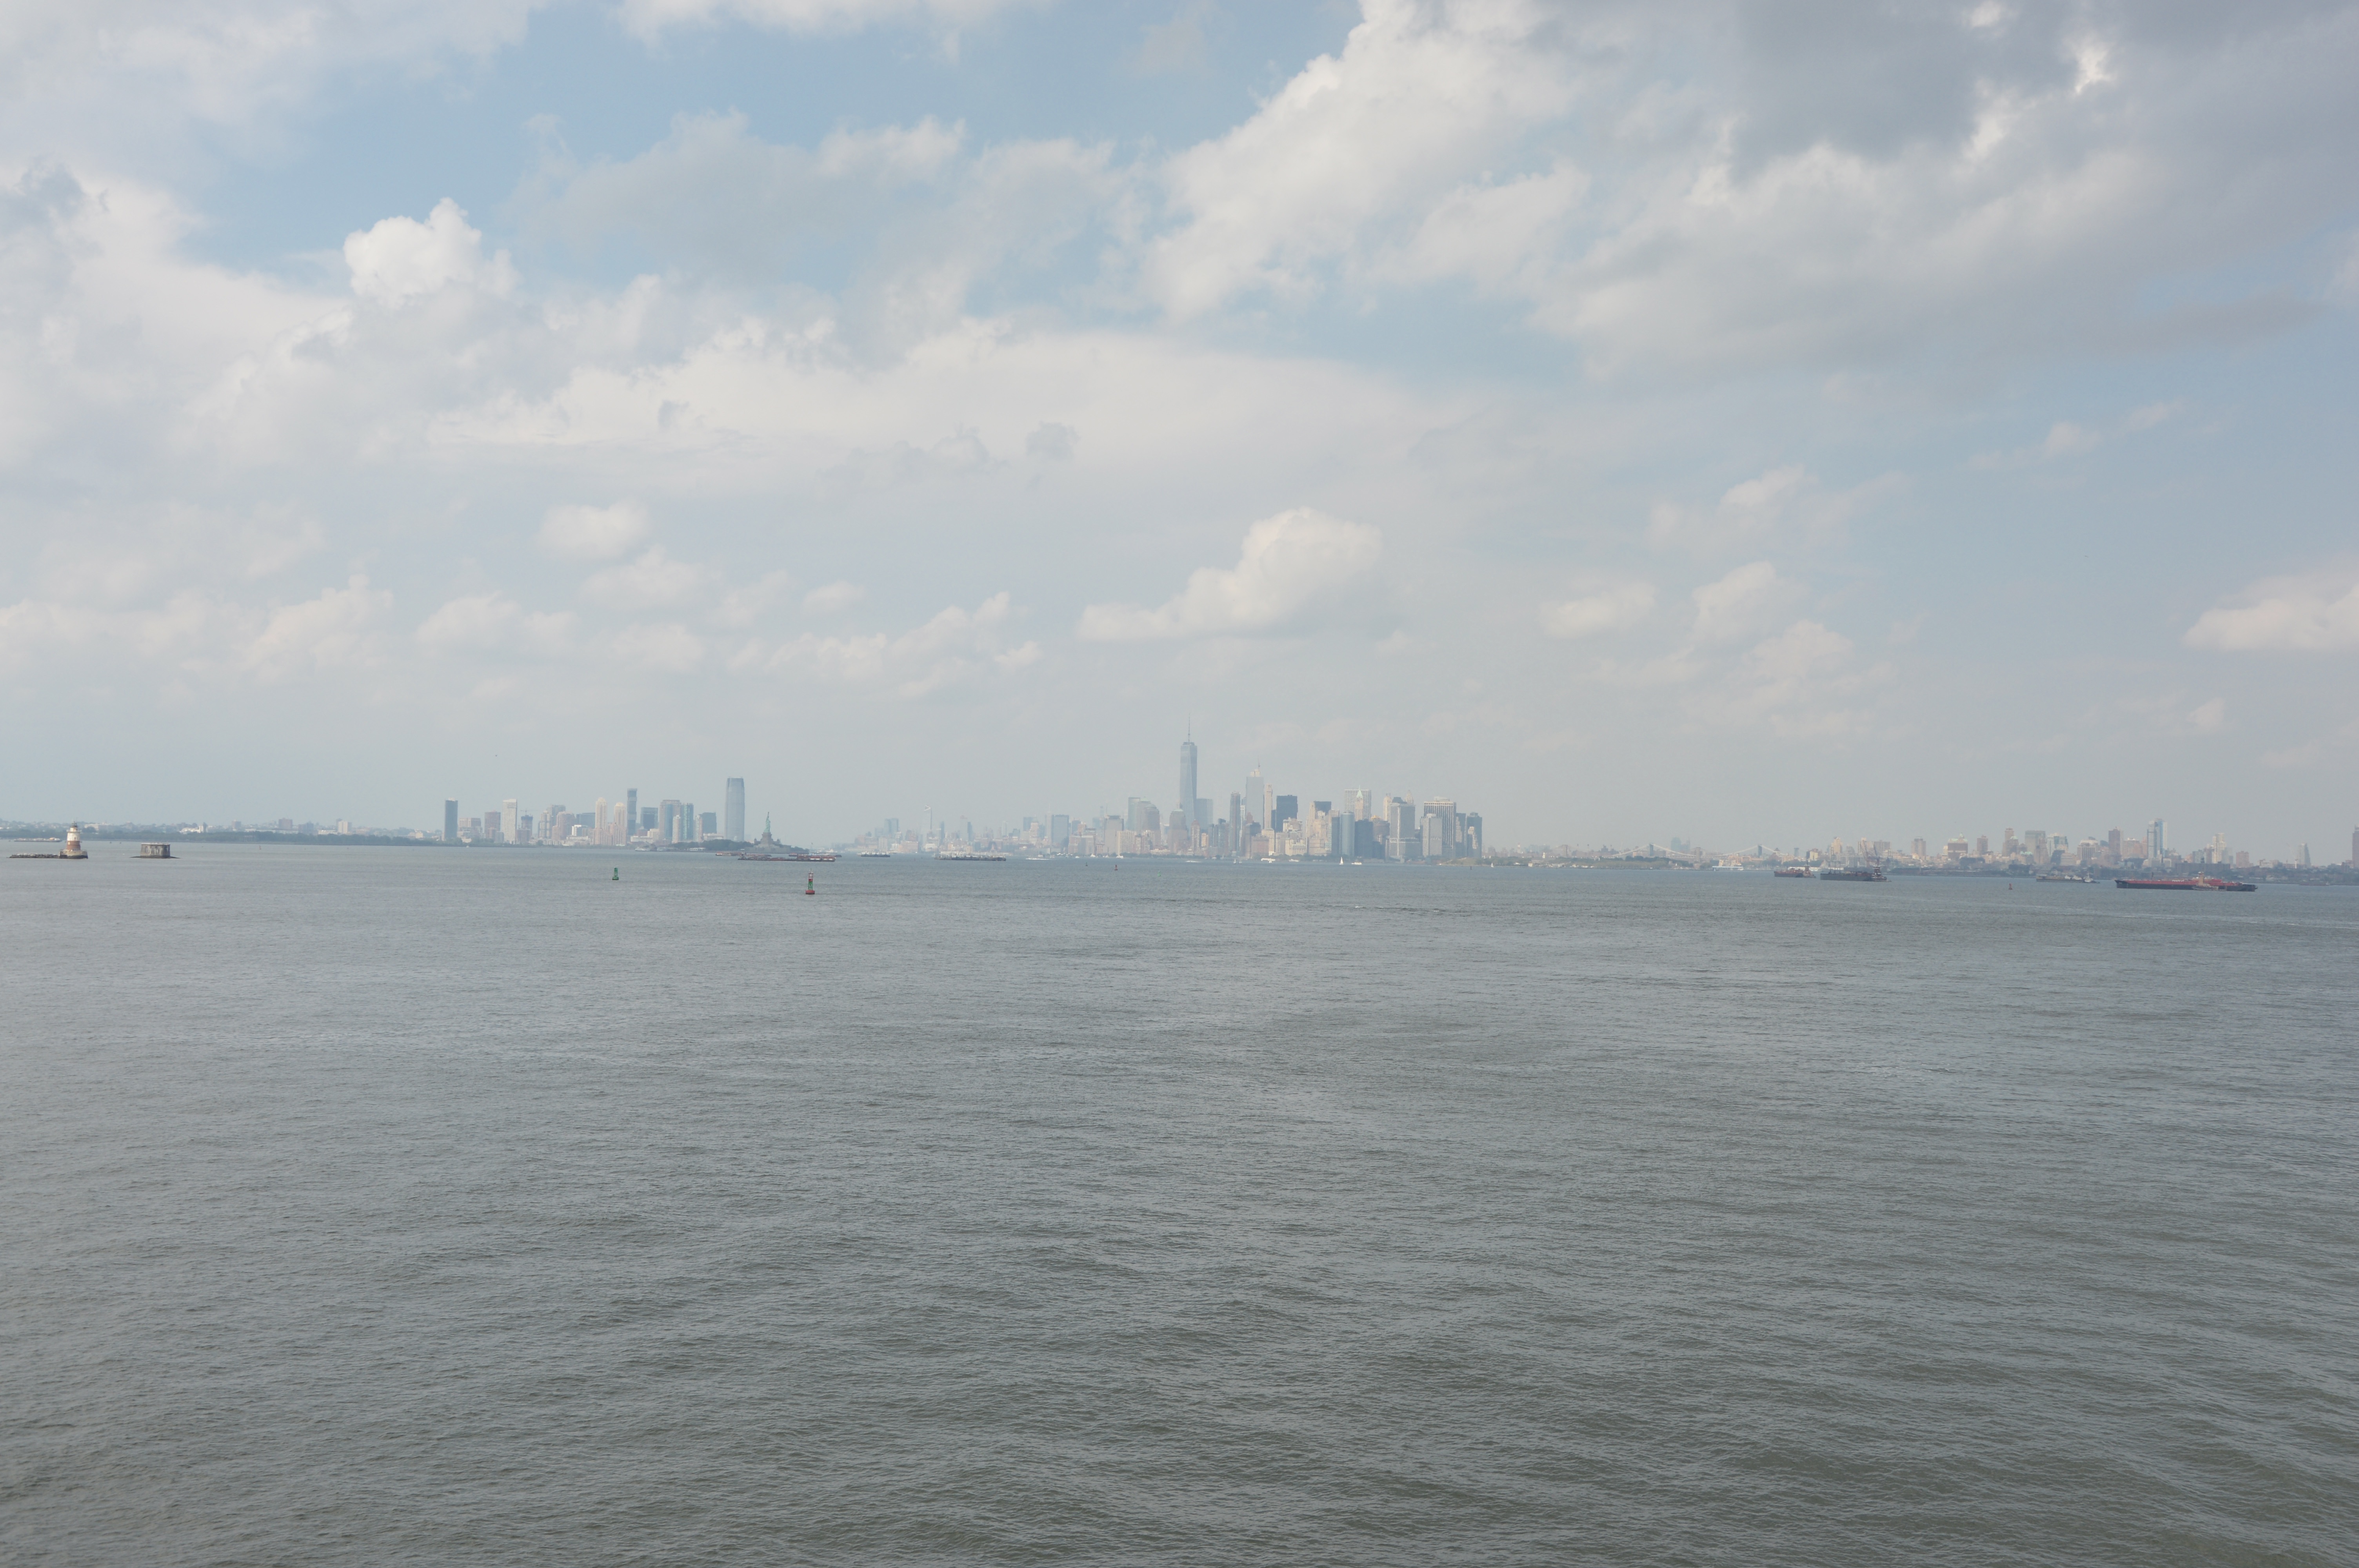
sea, coast, ocean, horizon, shore, ship, vehicle, bay, harbor, body of water, ferry, channel, watercraft, passenger ship